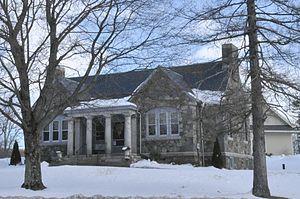
Stratham est une municipalité américaine située dans le comté de Rockingham au New Hampshire. Selon le recensement de 2010, sa population est de 7 255 habitants.